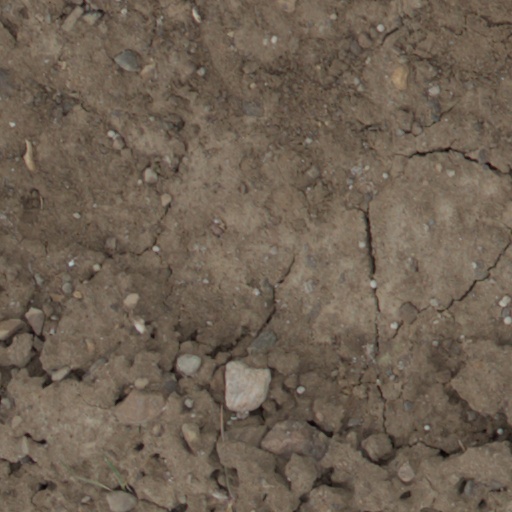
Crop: wheat